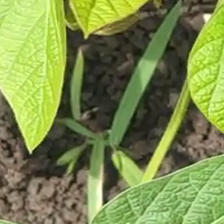
Weed species: Digitaria_SP_(Digitaria Sanguinalis )